Henry Winfield Haldeman

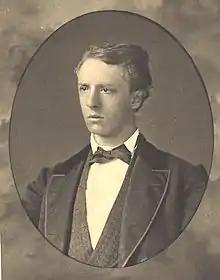
Haldeman as a young man, circa 1875

Henry Winfield Haldeman (June 21, 1848 – March 20, 1905), familiarly known as Harry Haldeman, was a banker, physician and two-term mayor of Girard, Kansas, in the late 19th century. He was the husband and stepbrother of banker Alice Haldeman, stepbrother of social reformer Jane Addams, father of radical publisher Marcet Haldeman-Julius. He suffered throughout his life from poor health aggravated by alcoholism.